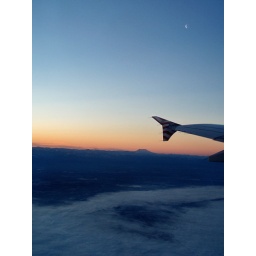
The sun is rising while the moon is still up and the white clouds are below